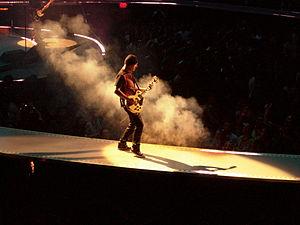
David Howell Evans dit The Edge, né le 8 août 1961 à Londres, est un musicien et chanteur irlandais d’origine galloise.